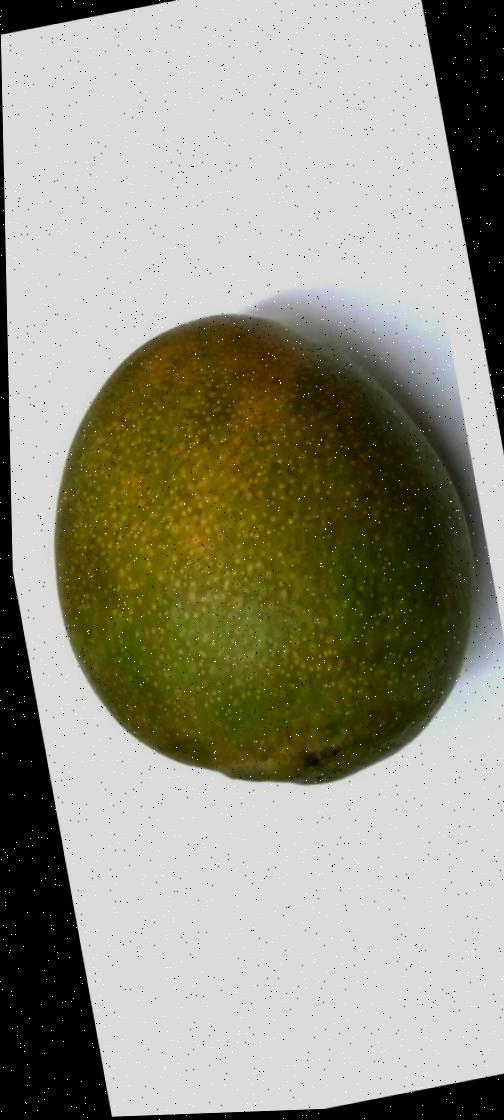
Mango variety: Bari-4